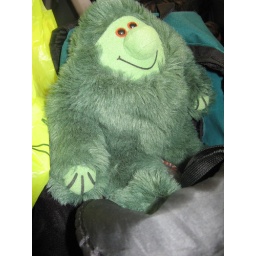
Resting in the bag on the train